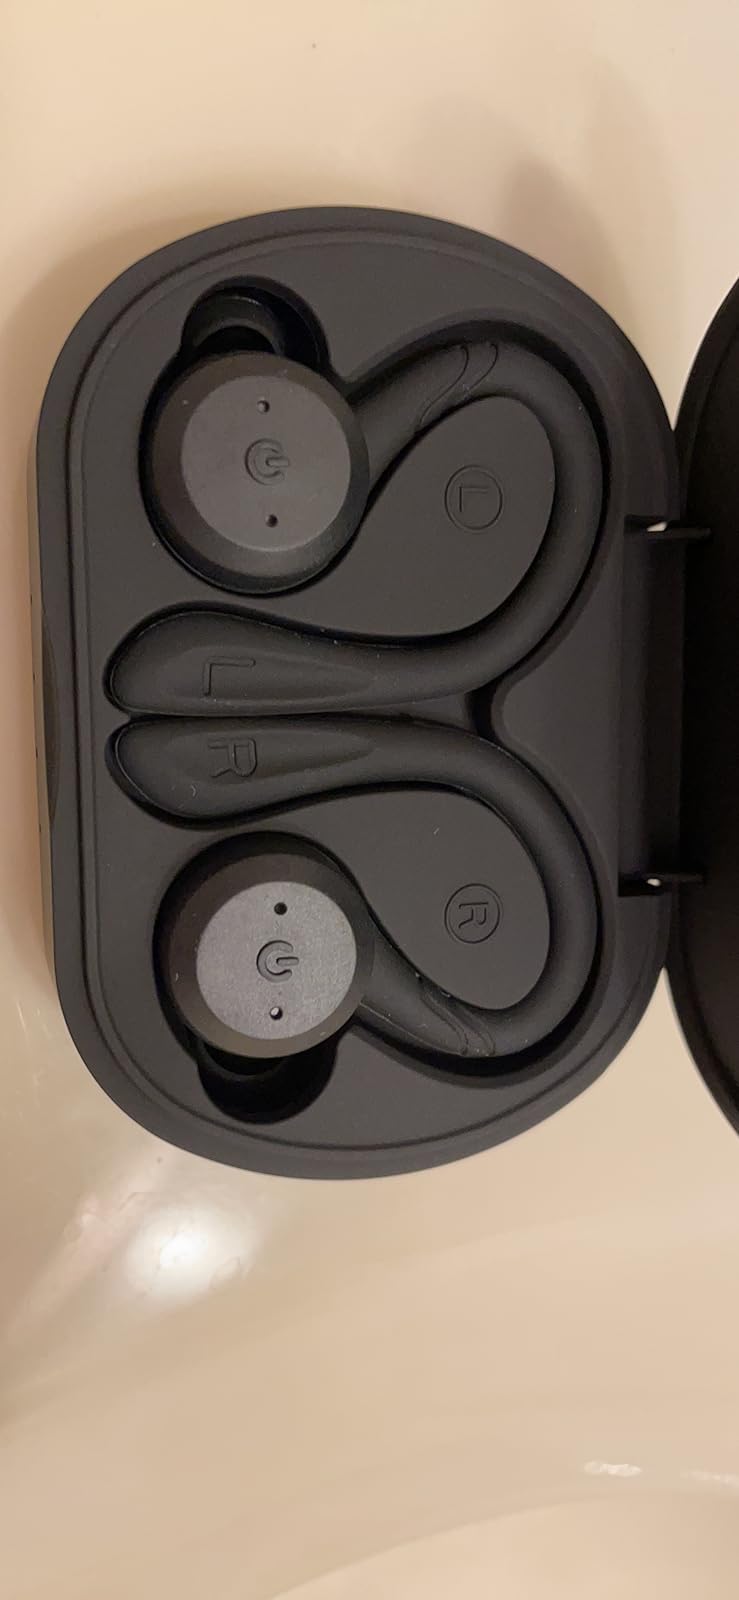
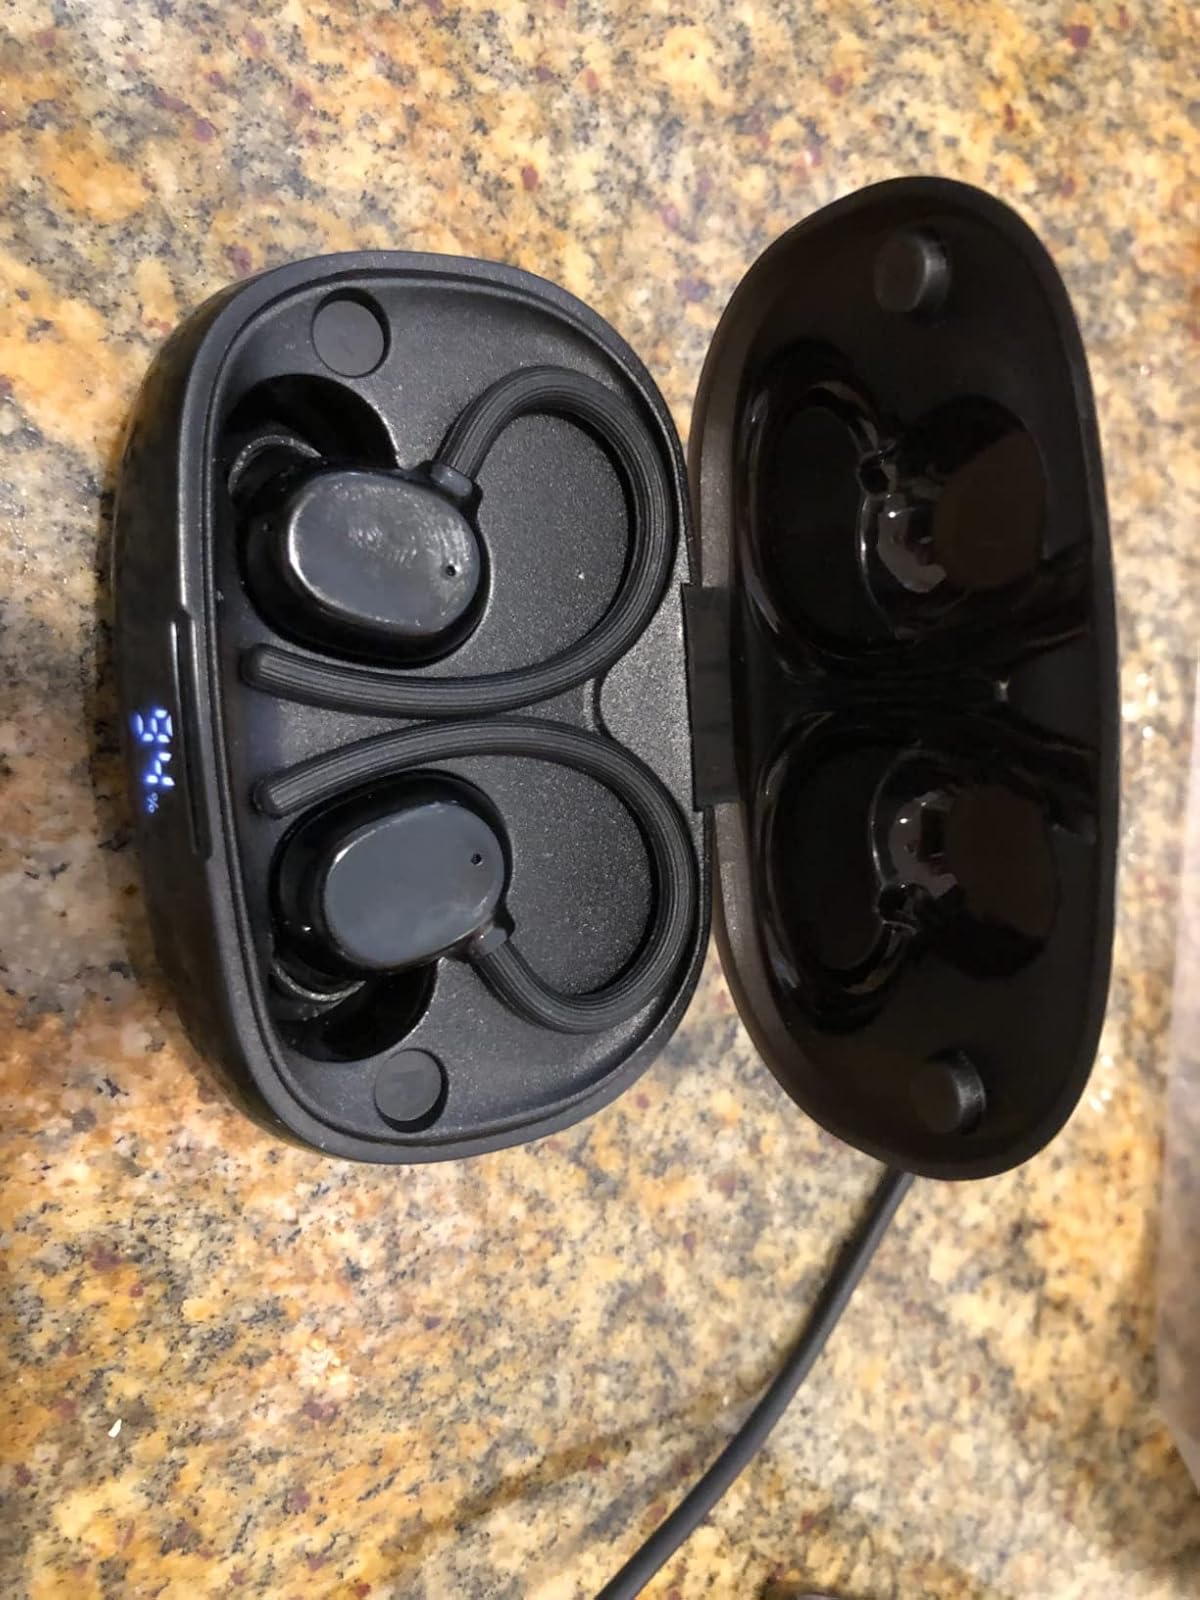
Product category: earbuds
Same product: no